FK Čukarički

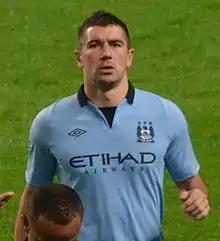
Aleksandar Kolarov played for Čukarički from 2003 to 2006 and is regarded as the club's most famous player.

From August 2007 to December 2008, the former Bundesliga manager Dragoslav Stepanović coached the club. After seven defeats in a row and the time between last place in the 2008–09 season, he was relieved of his duties. At the end of the season, the team made the 9th place in the table under coach Dejan Đurđević and remained in the league.